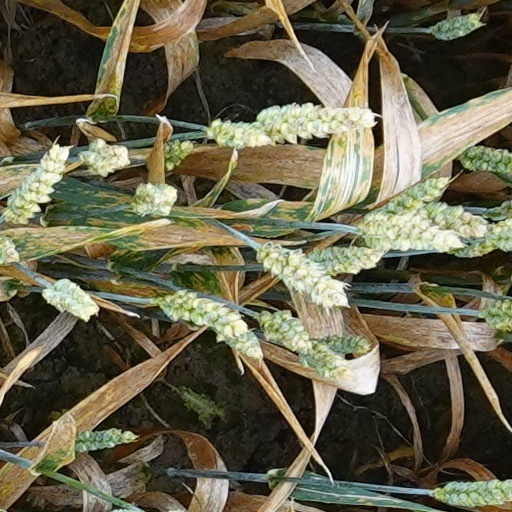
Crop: wheat